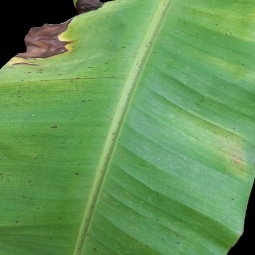
Label: Potassium